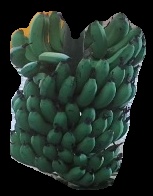
Variety: pachbale
Grade: grade2